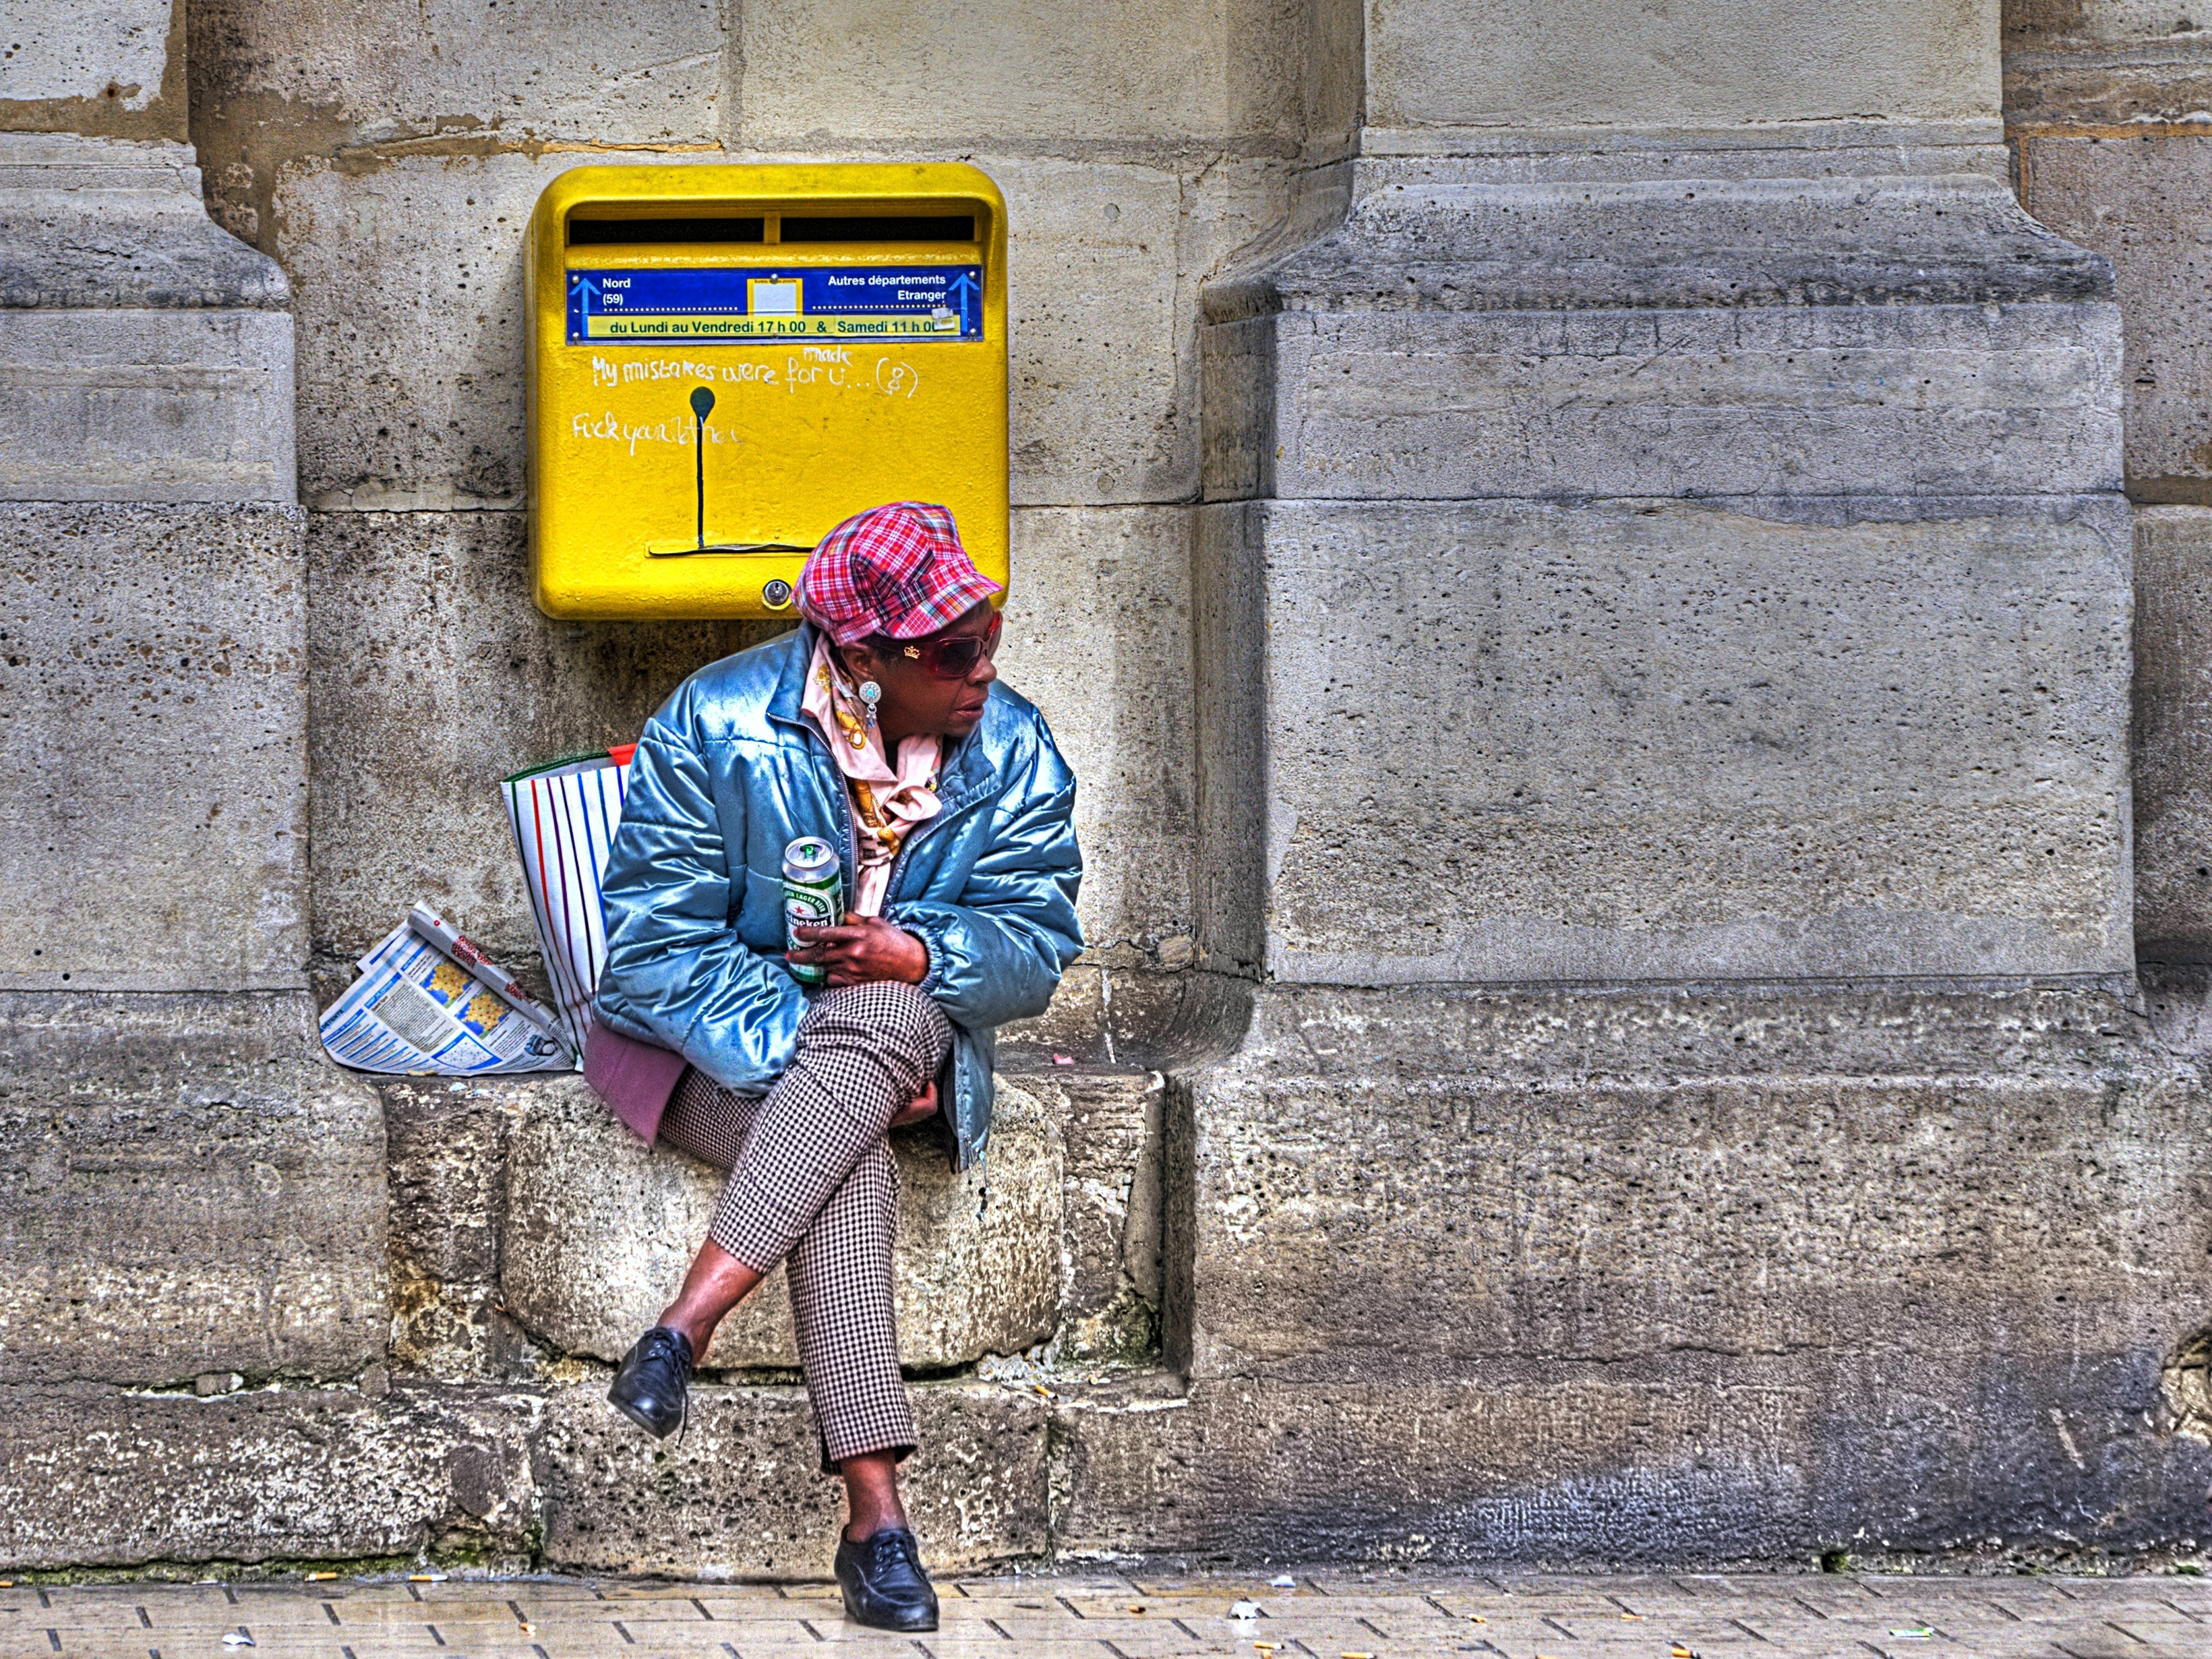
woman, road, street, wall, spring, color, blue, mailbox, beer, temple, infrastructure, photograph, lille, urban area